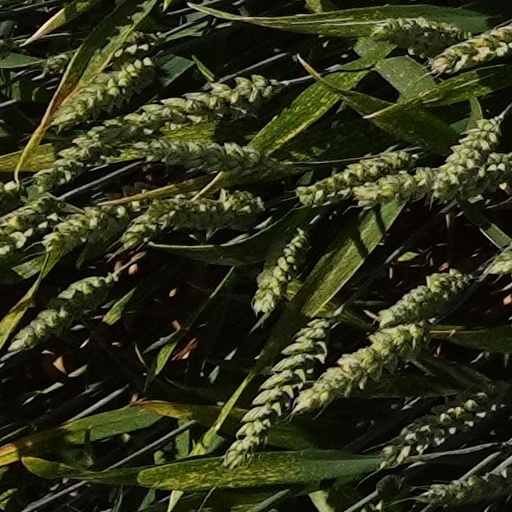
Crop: wheat